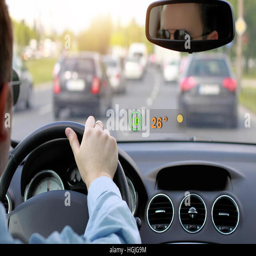
driving in traffic on a sunny day modern car